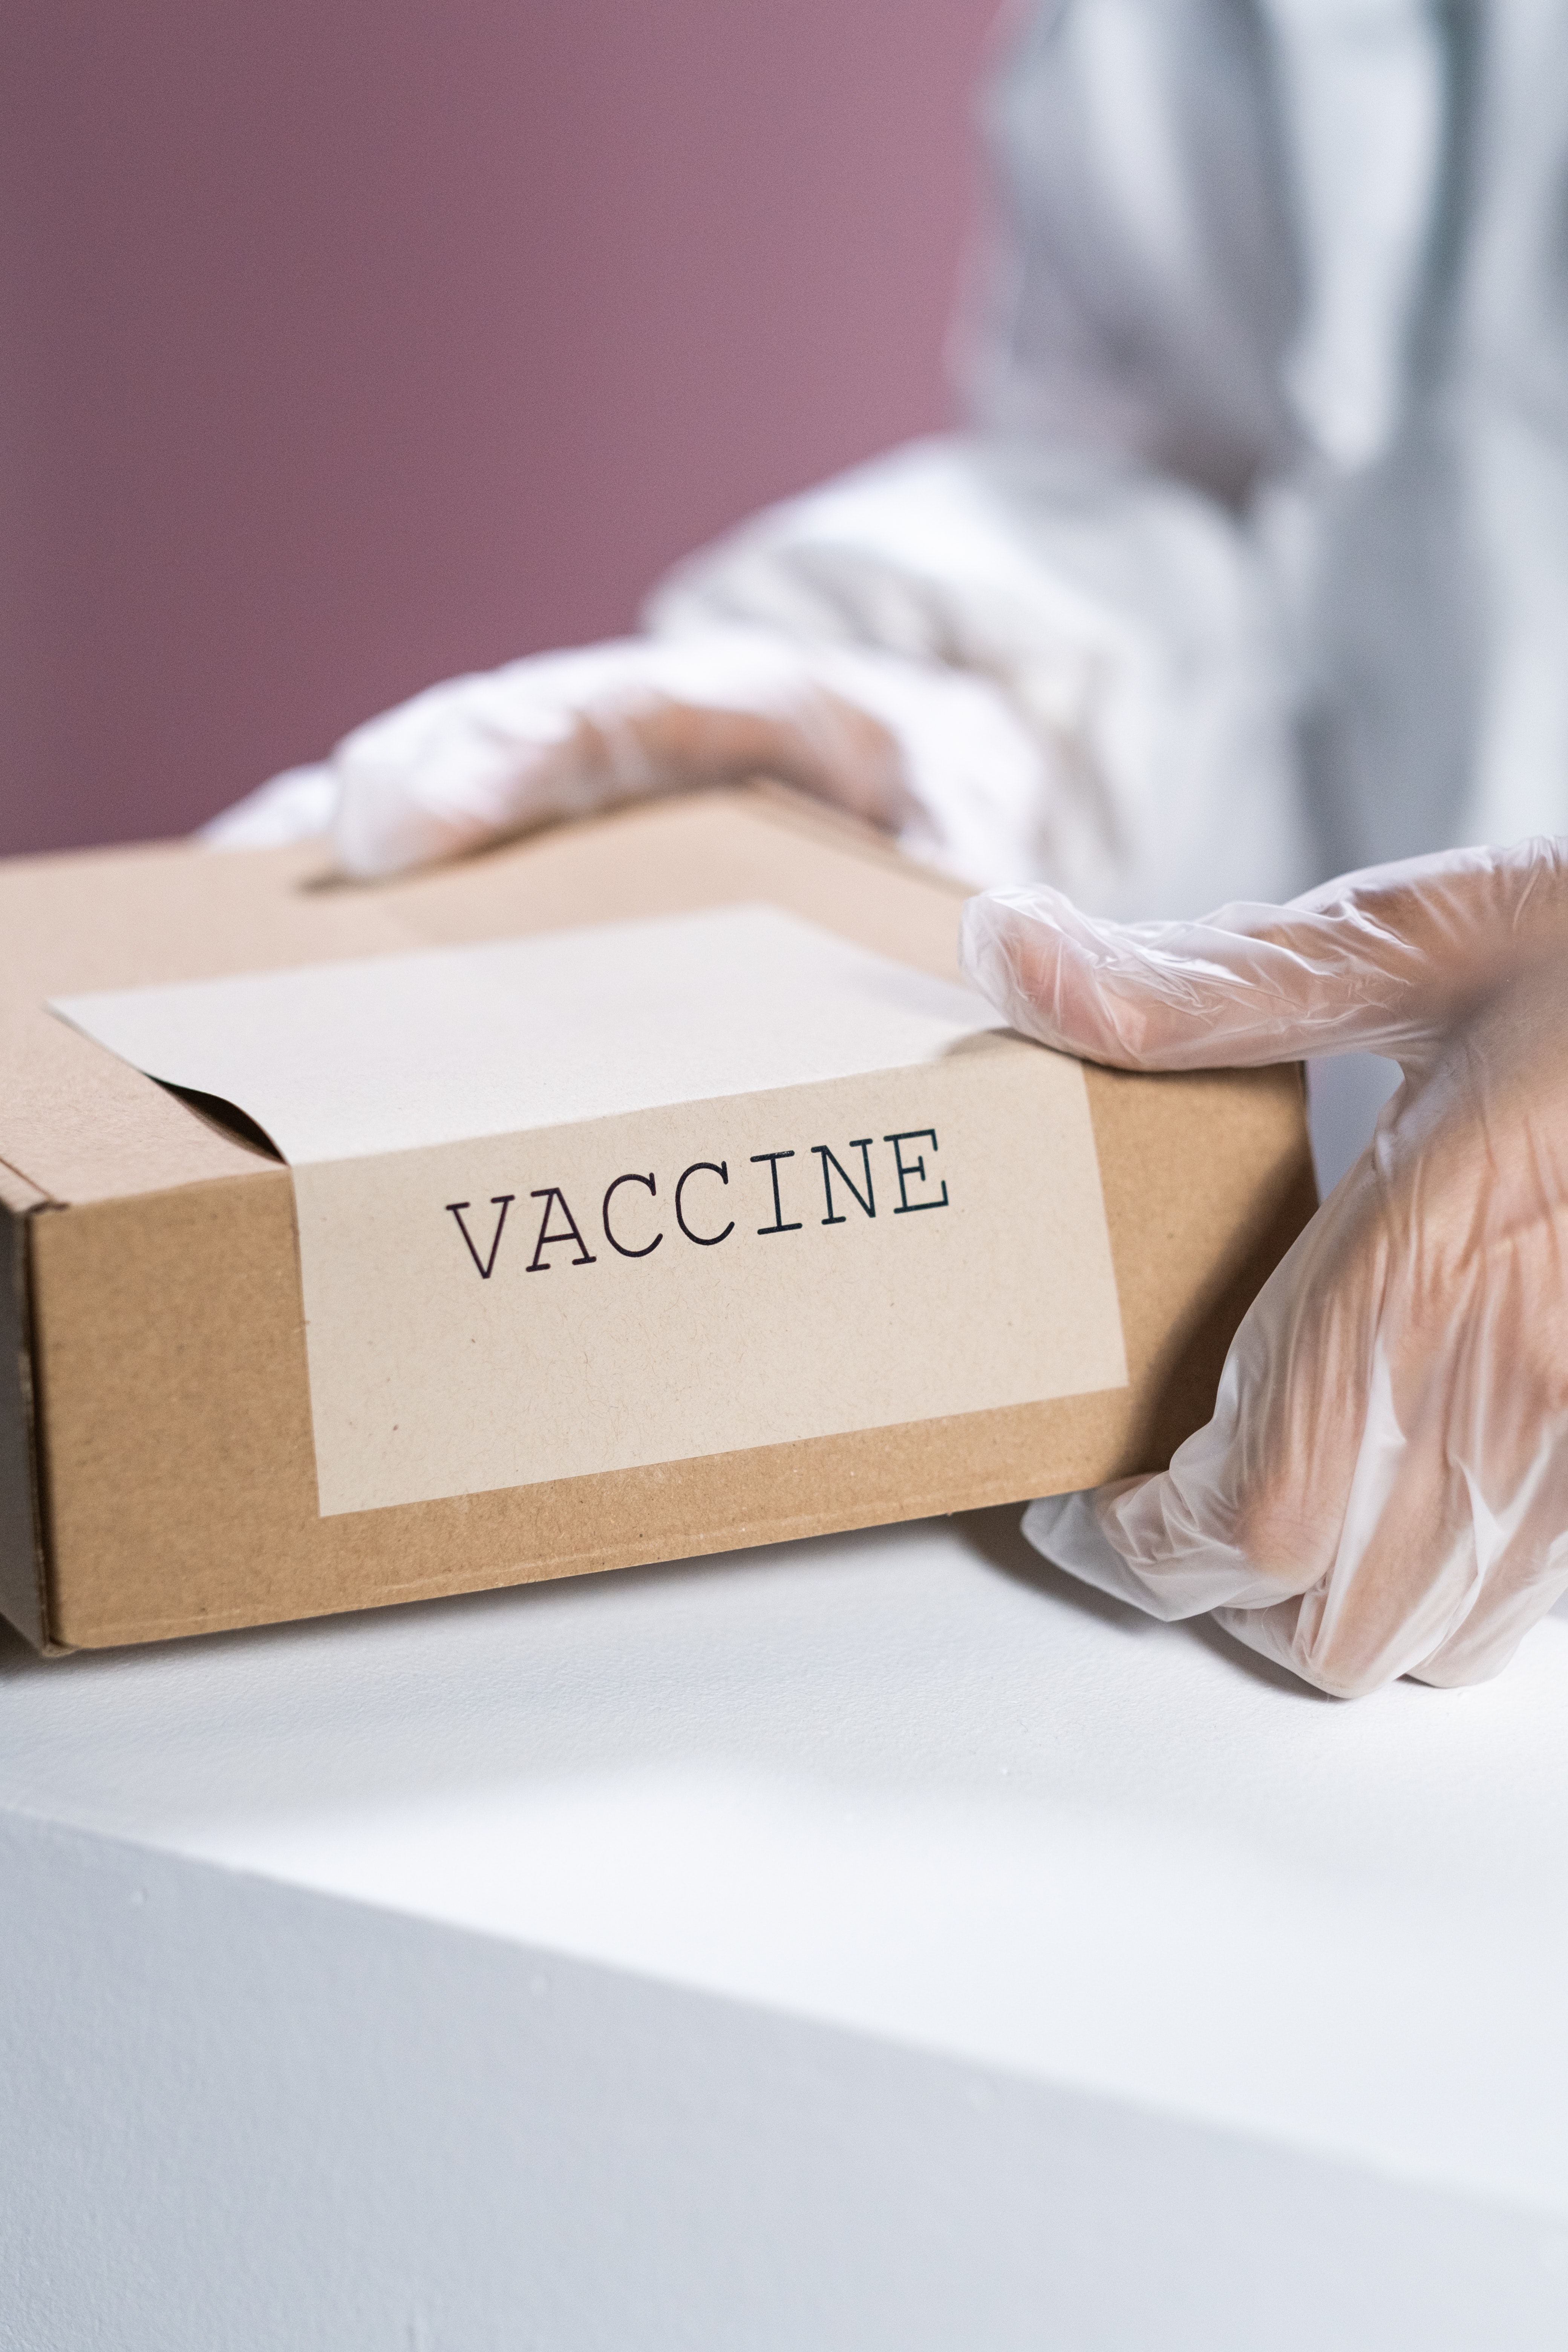
vaccine, comfort, beige, wood, font, rectangle, linens, white collar worker, brand, paper product, publication, paper, Packing materials, eyewear, hardwood, room, fashion accessory, sitting